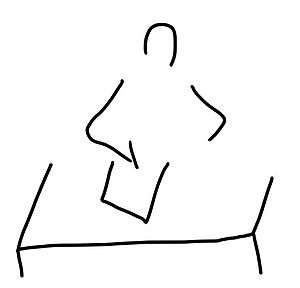
Illustrator
En illustrator illustreret
Illustrator er en tegner, der arbejder med at lave illustrationer.